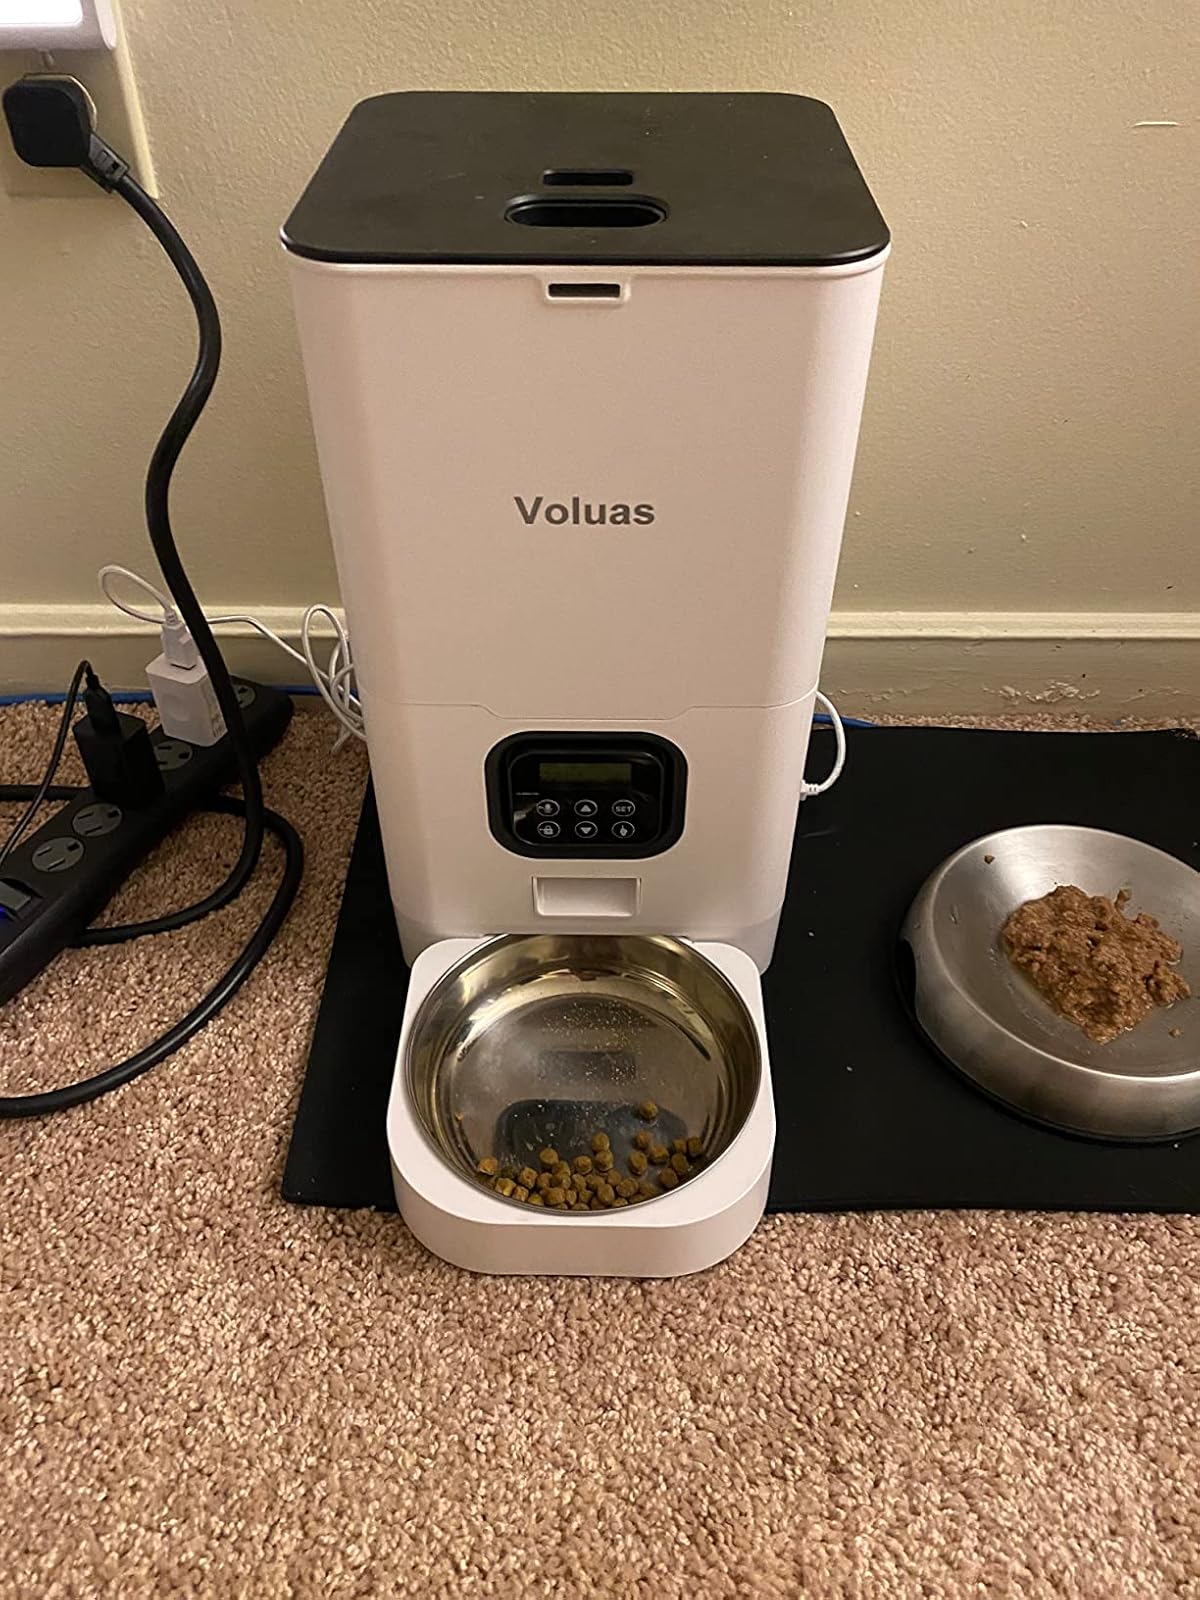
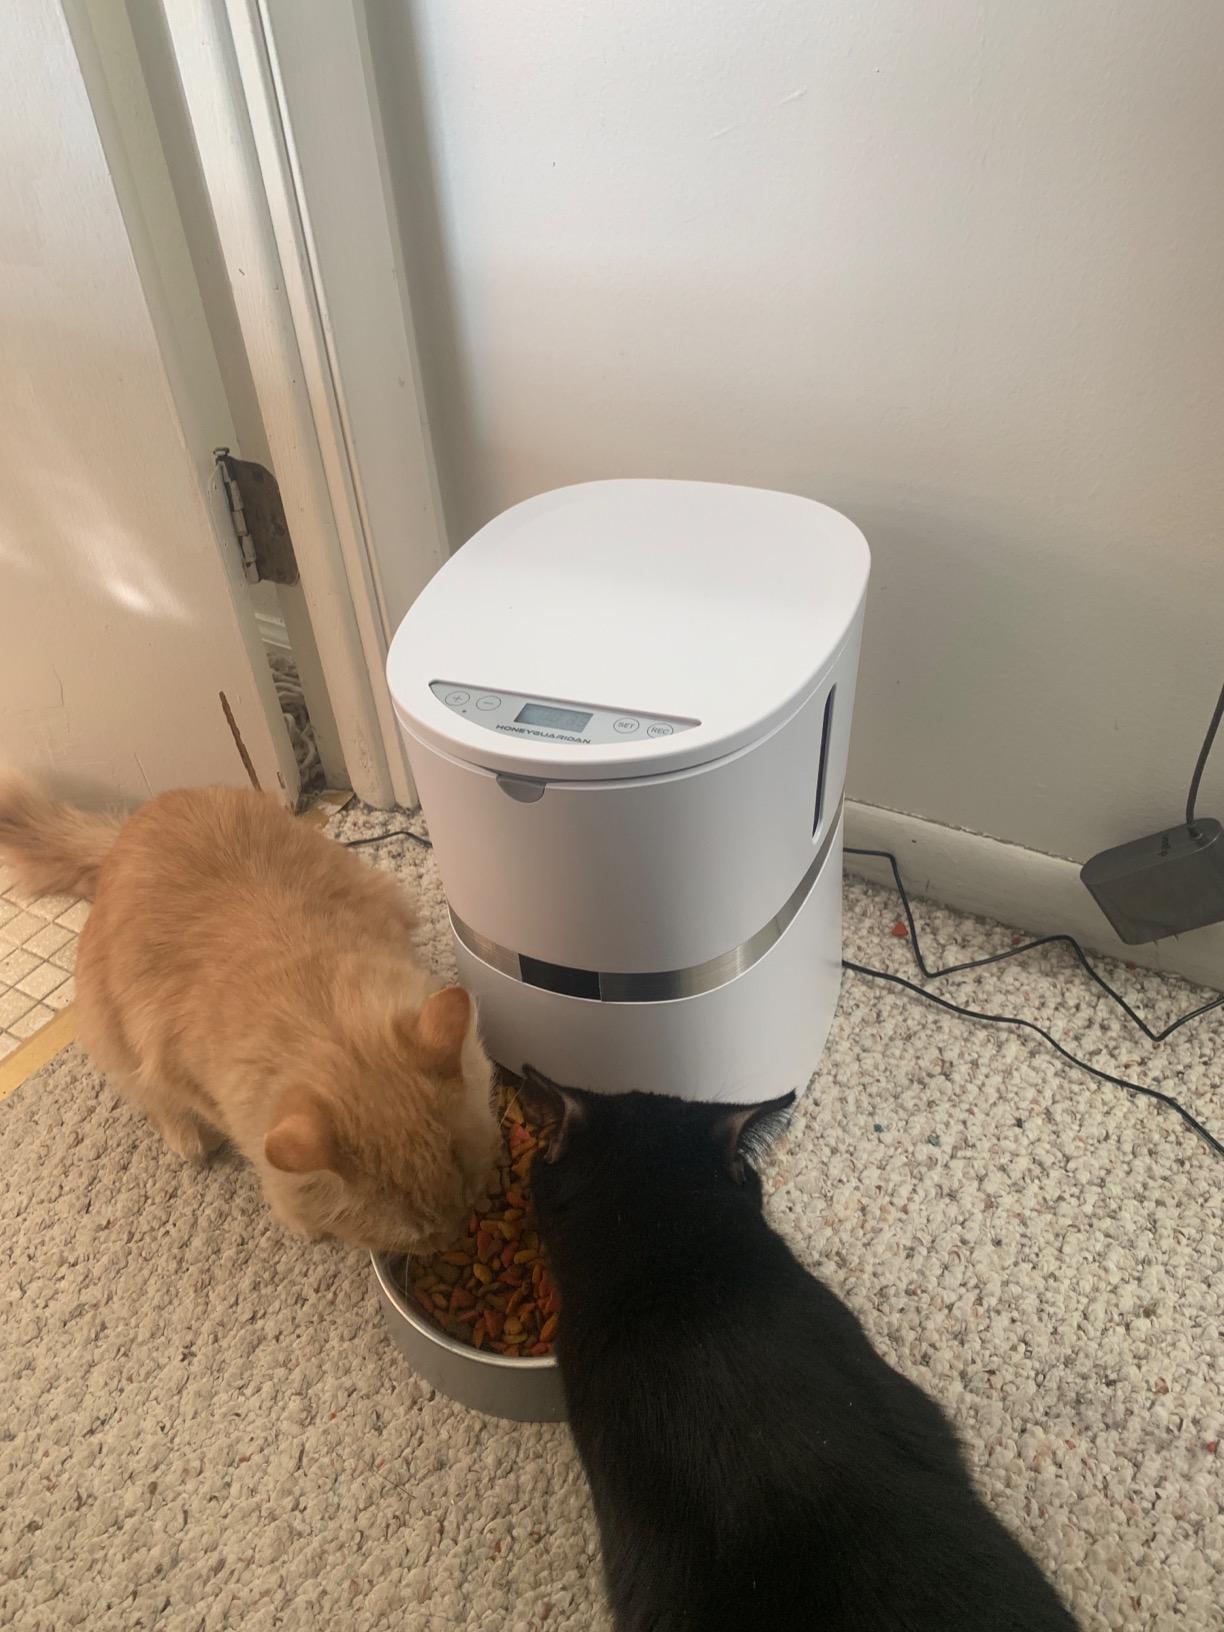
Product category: items_feeder
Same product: no